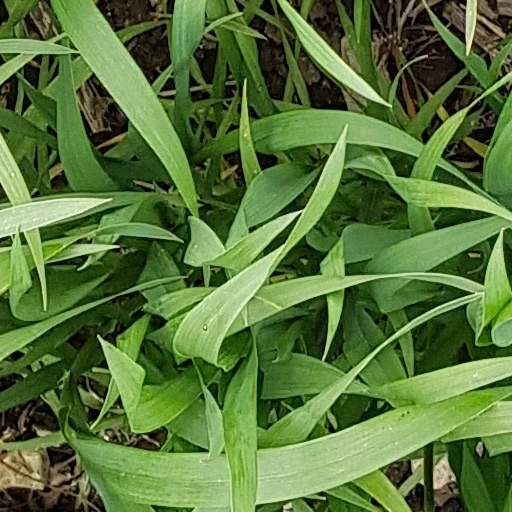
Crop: wheat